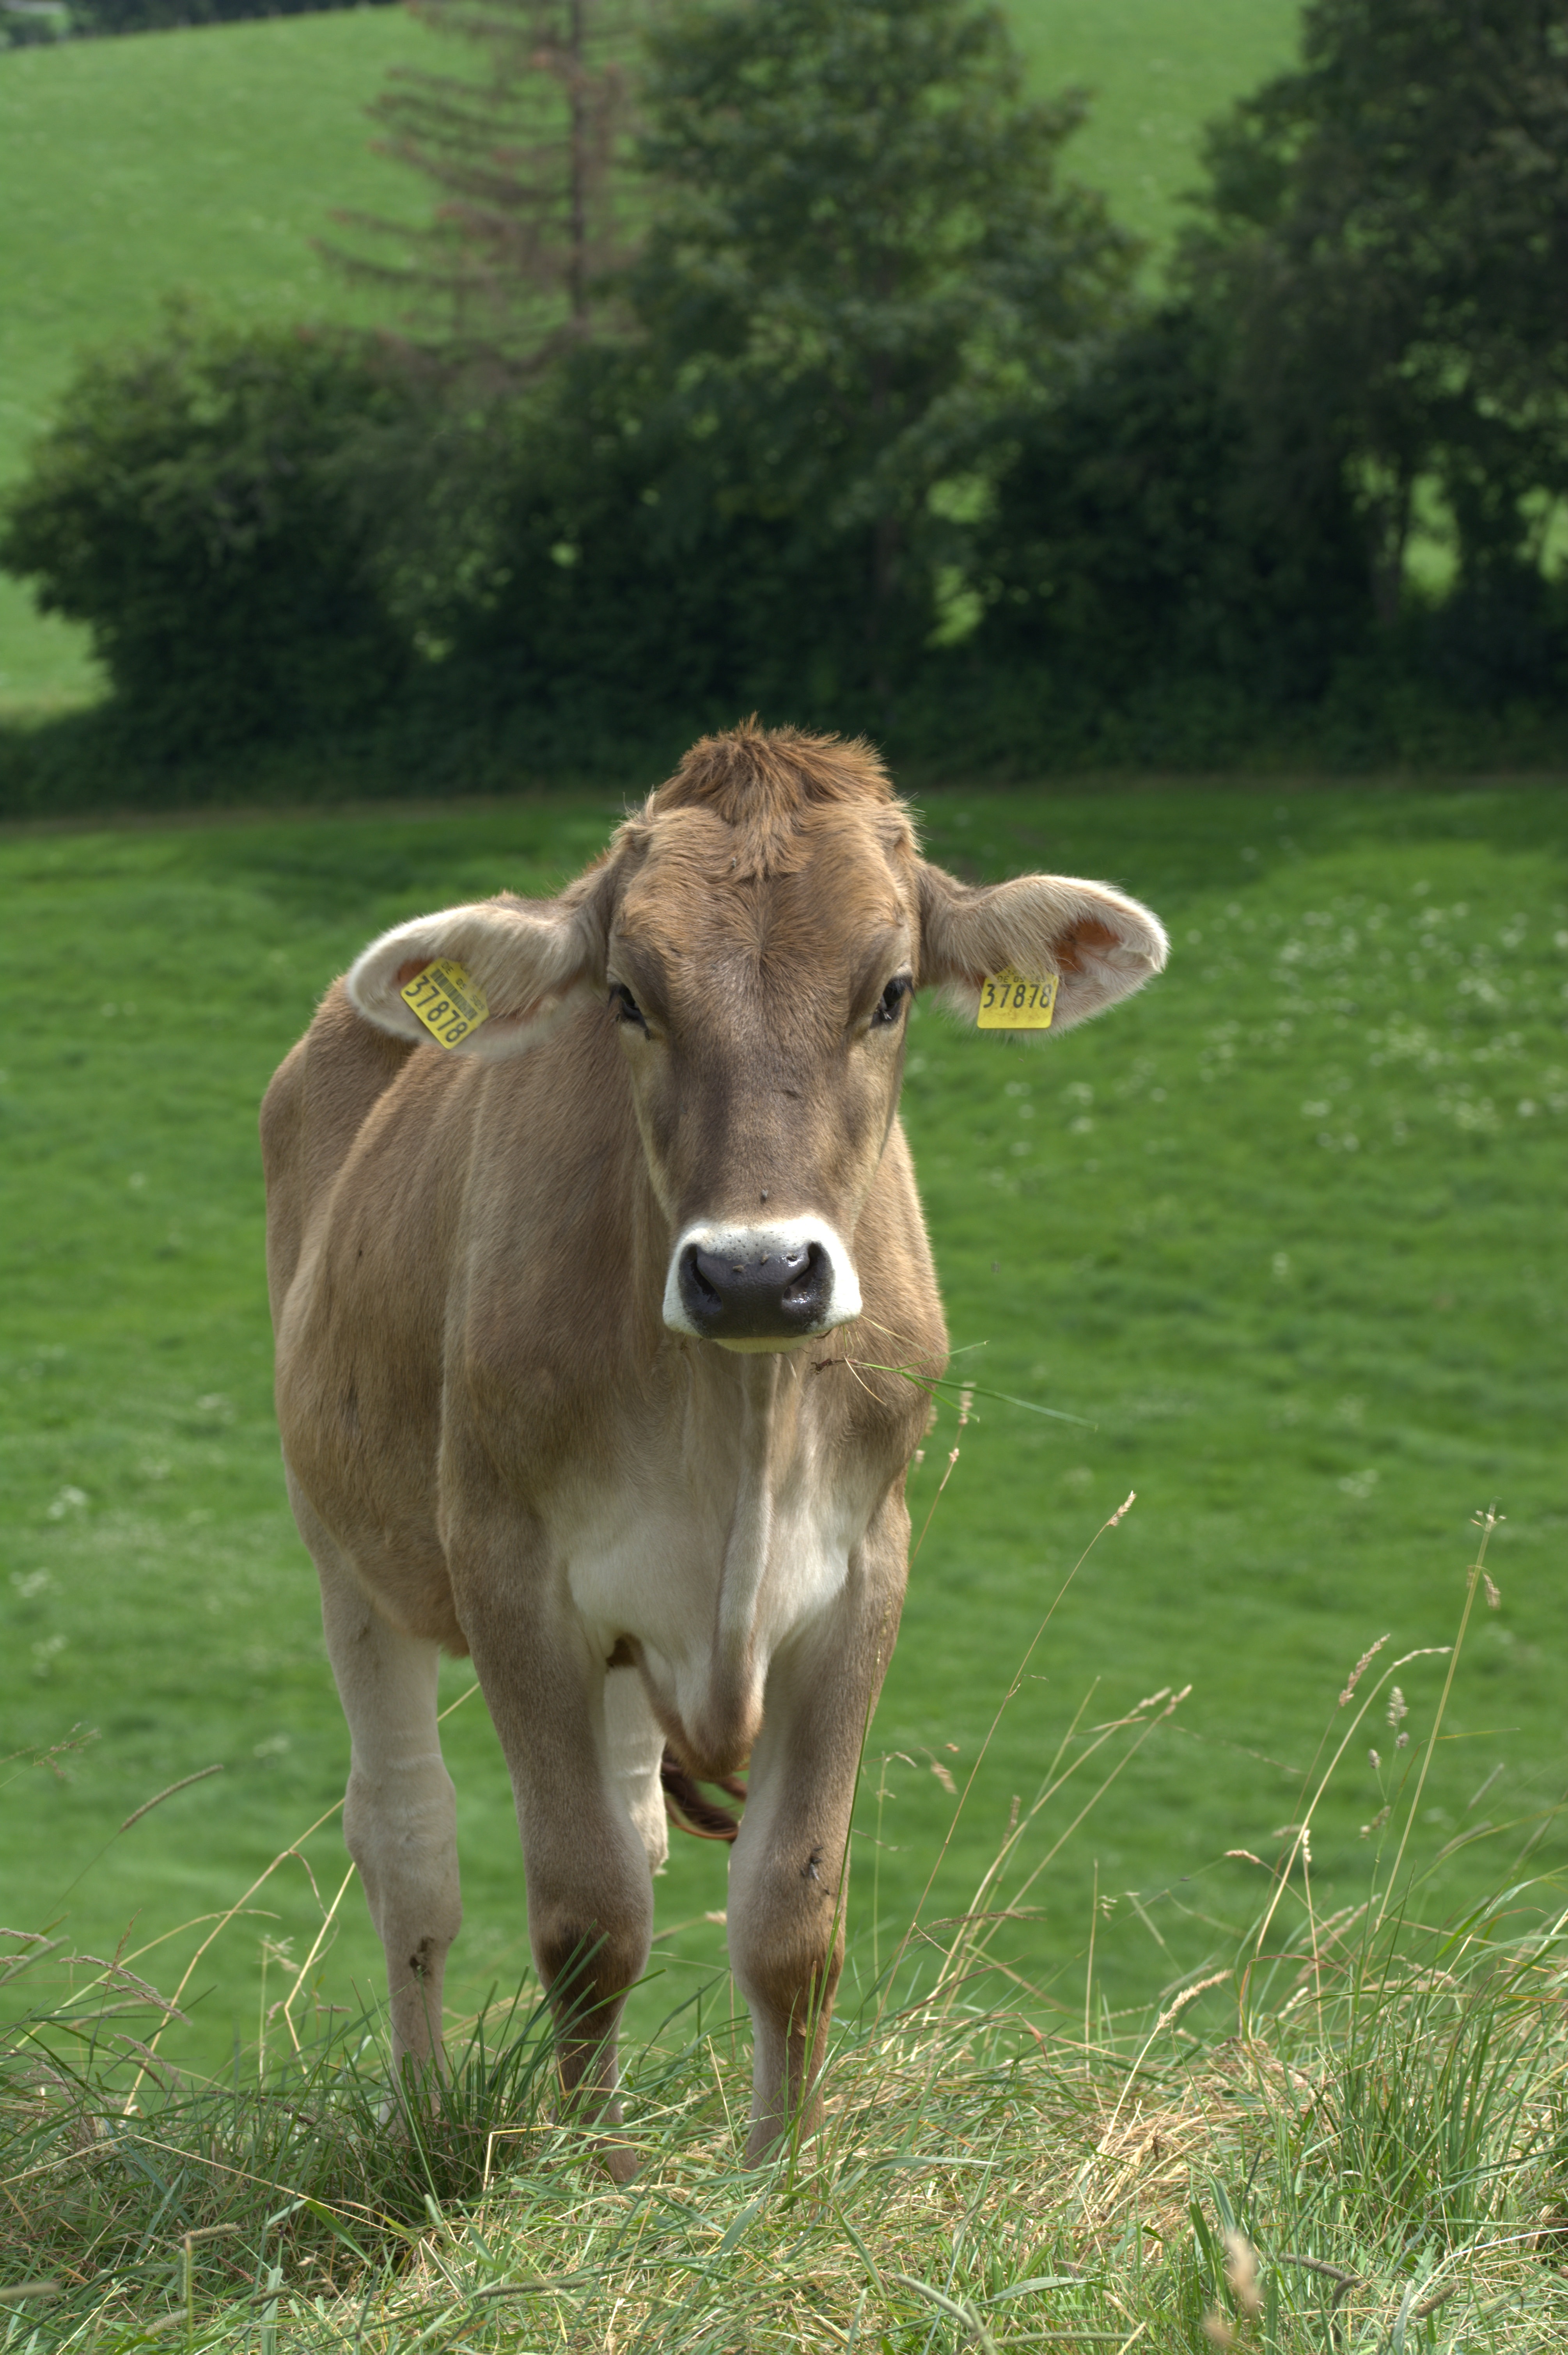
nature, grass, field, farm, meadow, animal, portrait, cow, cattle, pasture, grazing, livestock, holiday, mammal, alpine, agriculture, milk, meat, beef, fauna, calf, bull, grassland, vertebrate, creature, habitat, ruminant, highlands, ox, animal portrait, rural area, horned, quadruped, brown swiss, water buffalo, dairy cow, alps rind, alpine cattle, ear tag, cattle like mammal, cow goat family